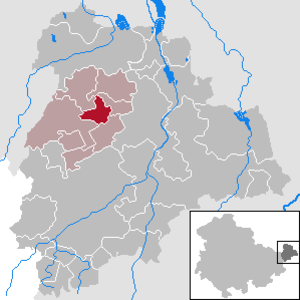
Monstab est une commune allemande de l'est du land de Thuringe située dans l'arrondissement du Pays-d'Altenbourg. Monstab fait partie de la Communauté d'administration de Rositz.